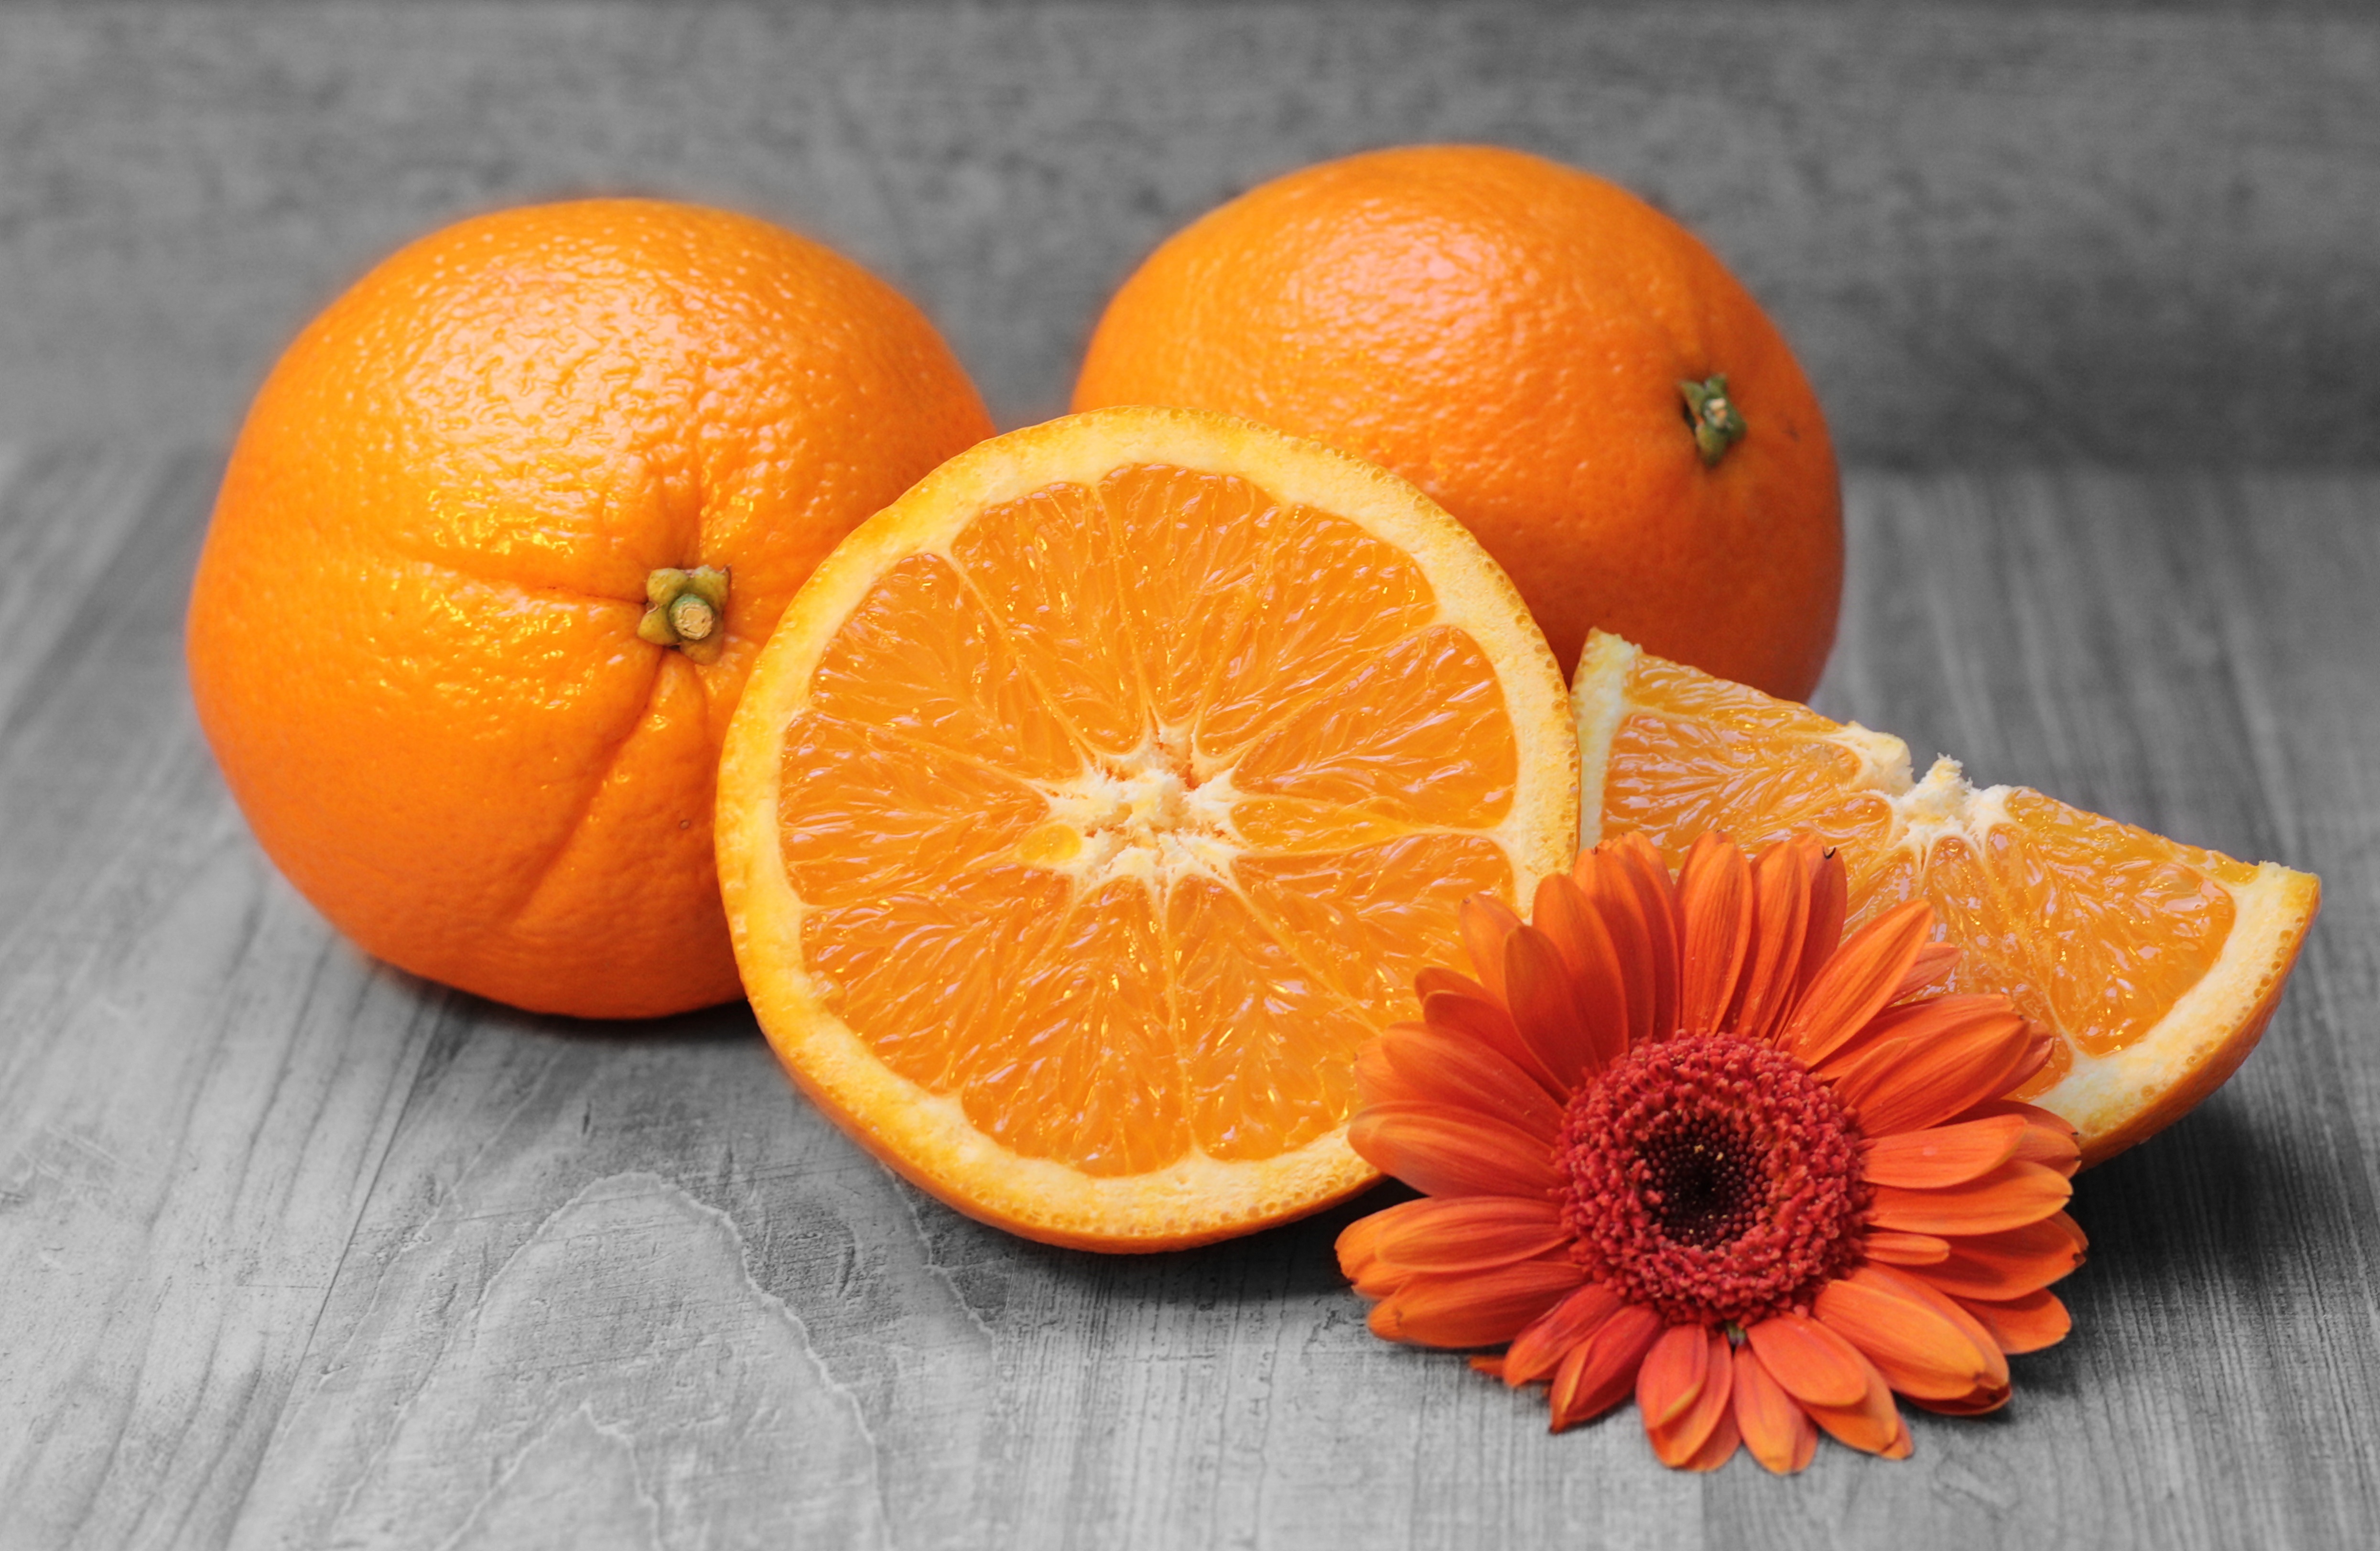
plant, fruit, flower, orange, food, produce, tropical, fresh, drink, juicy, delicious, health, power, nutrition, tasty, tangerine, vegetarian, calabaza, orange juice, clementine, diet, vitamins, citrus, bio, mature, flowering plant, fruity, bitter orange, mandarin orange, land plant, tangelo